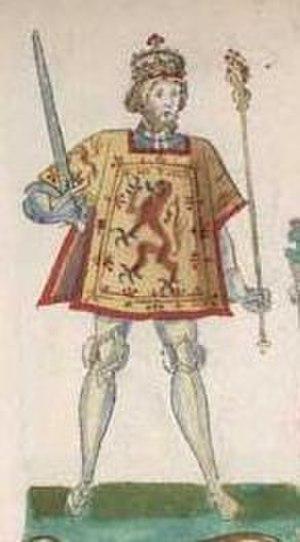
Cet article donne la liste des héritiers successifs du trône d'Écosse depuis l'avènement de David Iᵉʳ en 1124 jusqu'à l'Acte d'Union de 1707. Contrairement à d'autres monarchies, les règles de succession n'ont pas inclus la loi salique, mais les droits des femmes n'ont cependant pas toujours été respectés. Les héritiers mâles ont porté le titre de duc de Rothesay, créé en 1398 sur décision du roi Robert III en faveur du premier descendant mâle du monarque, qui est aujourd'hui porté par les héritiers du trône britannique.